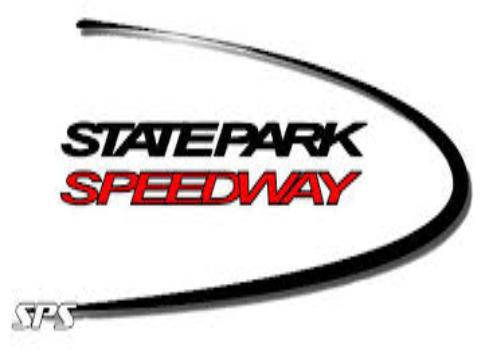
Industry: Transportation